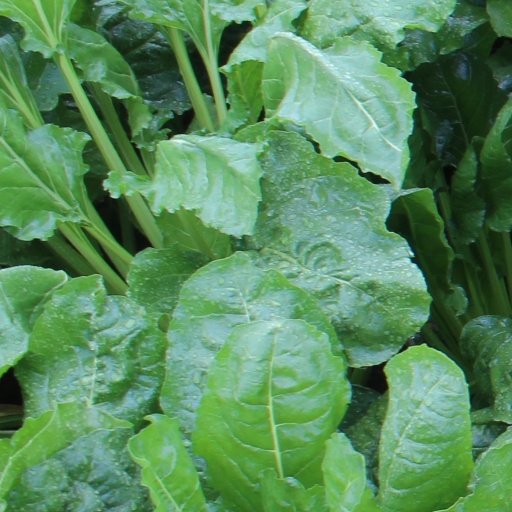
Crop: sugar beet